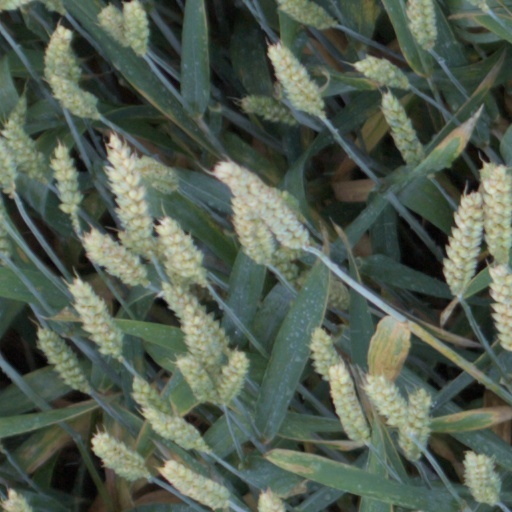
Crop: wheat